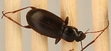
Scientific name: Calathus advena
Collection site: Rocky Mountains NEON (RMNP), plot RMNP_014